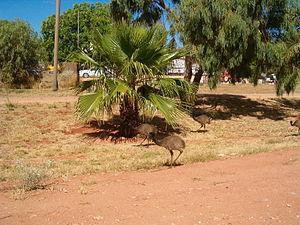
Exmouth est une ville d'Australie-Occidentale, à la pointe du Cap du Nord-Ouest. Elle est située à 1270 kilomètres au nord de Perth, la capitale de l'État, et 3 366 kilomètres au sud-ouest de Darwin.